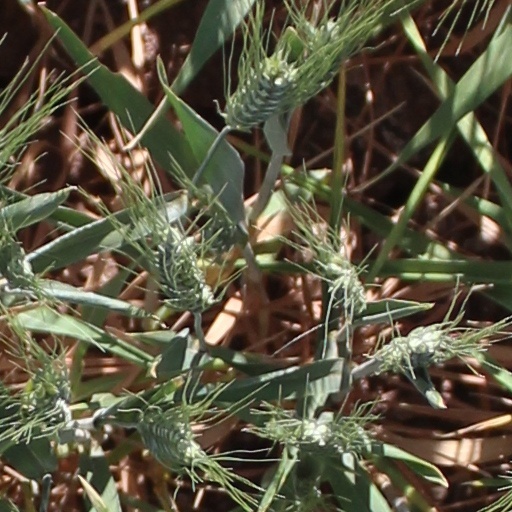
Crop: wheat